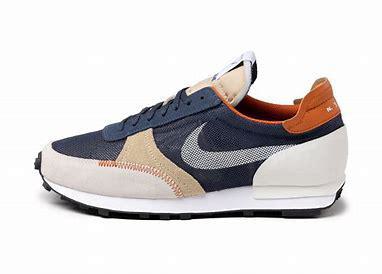
Brand: Nike
Model: Dbreak Type